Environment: real
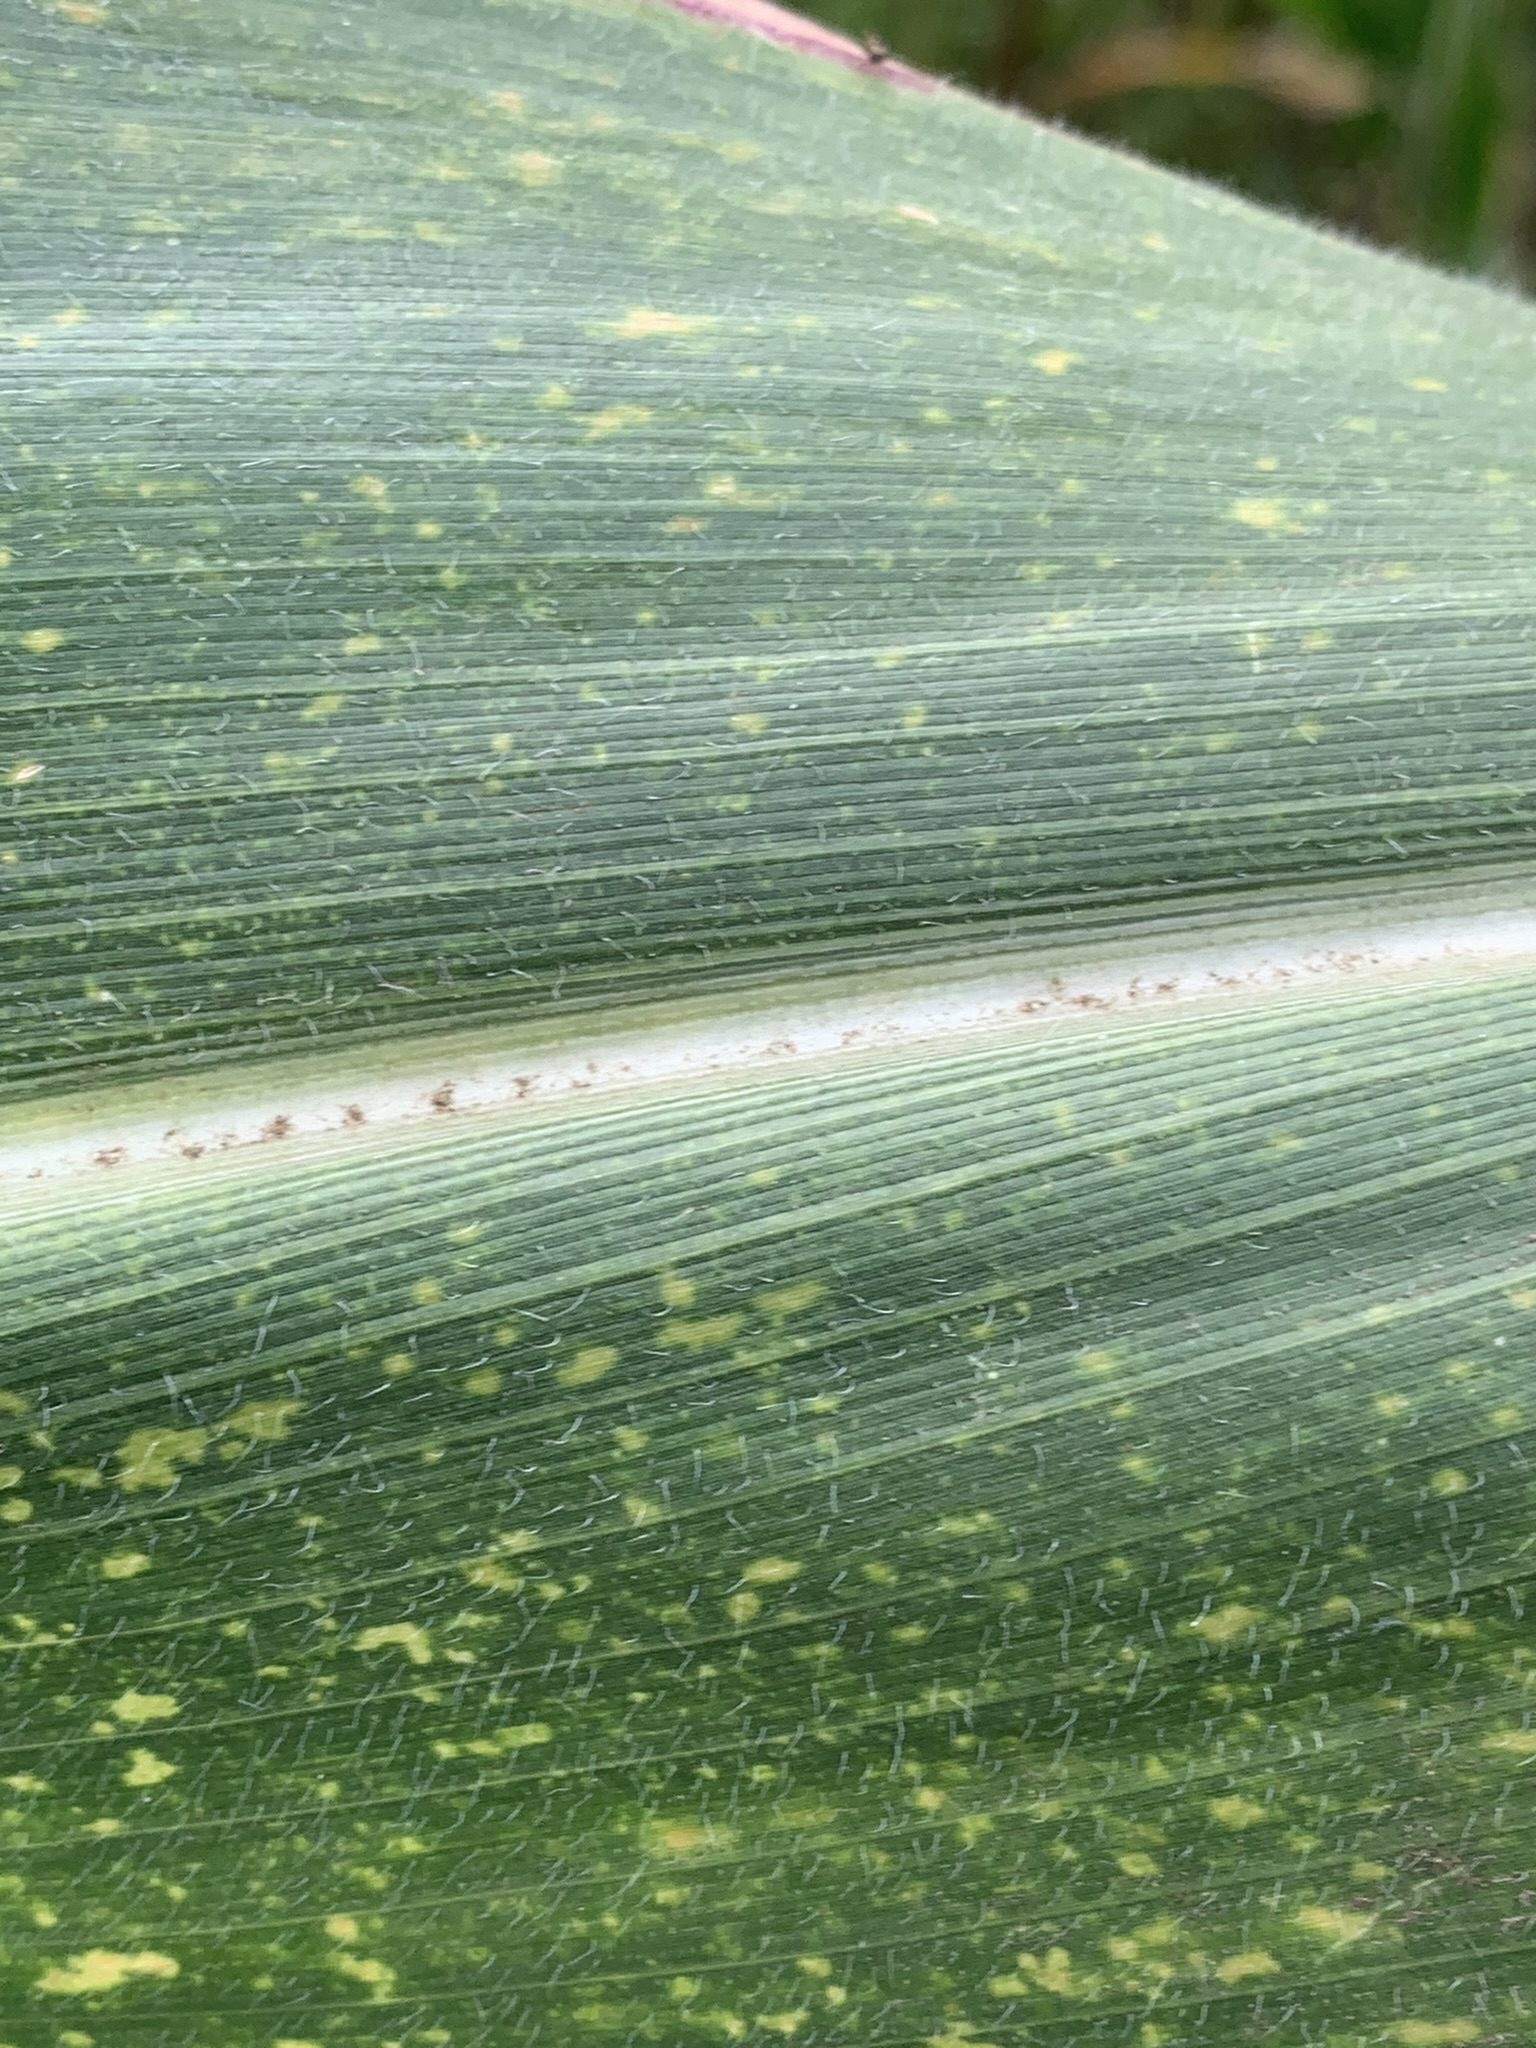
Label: lethal_necrosis